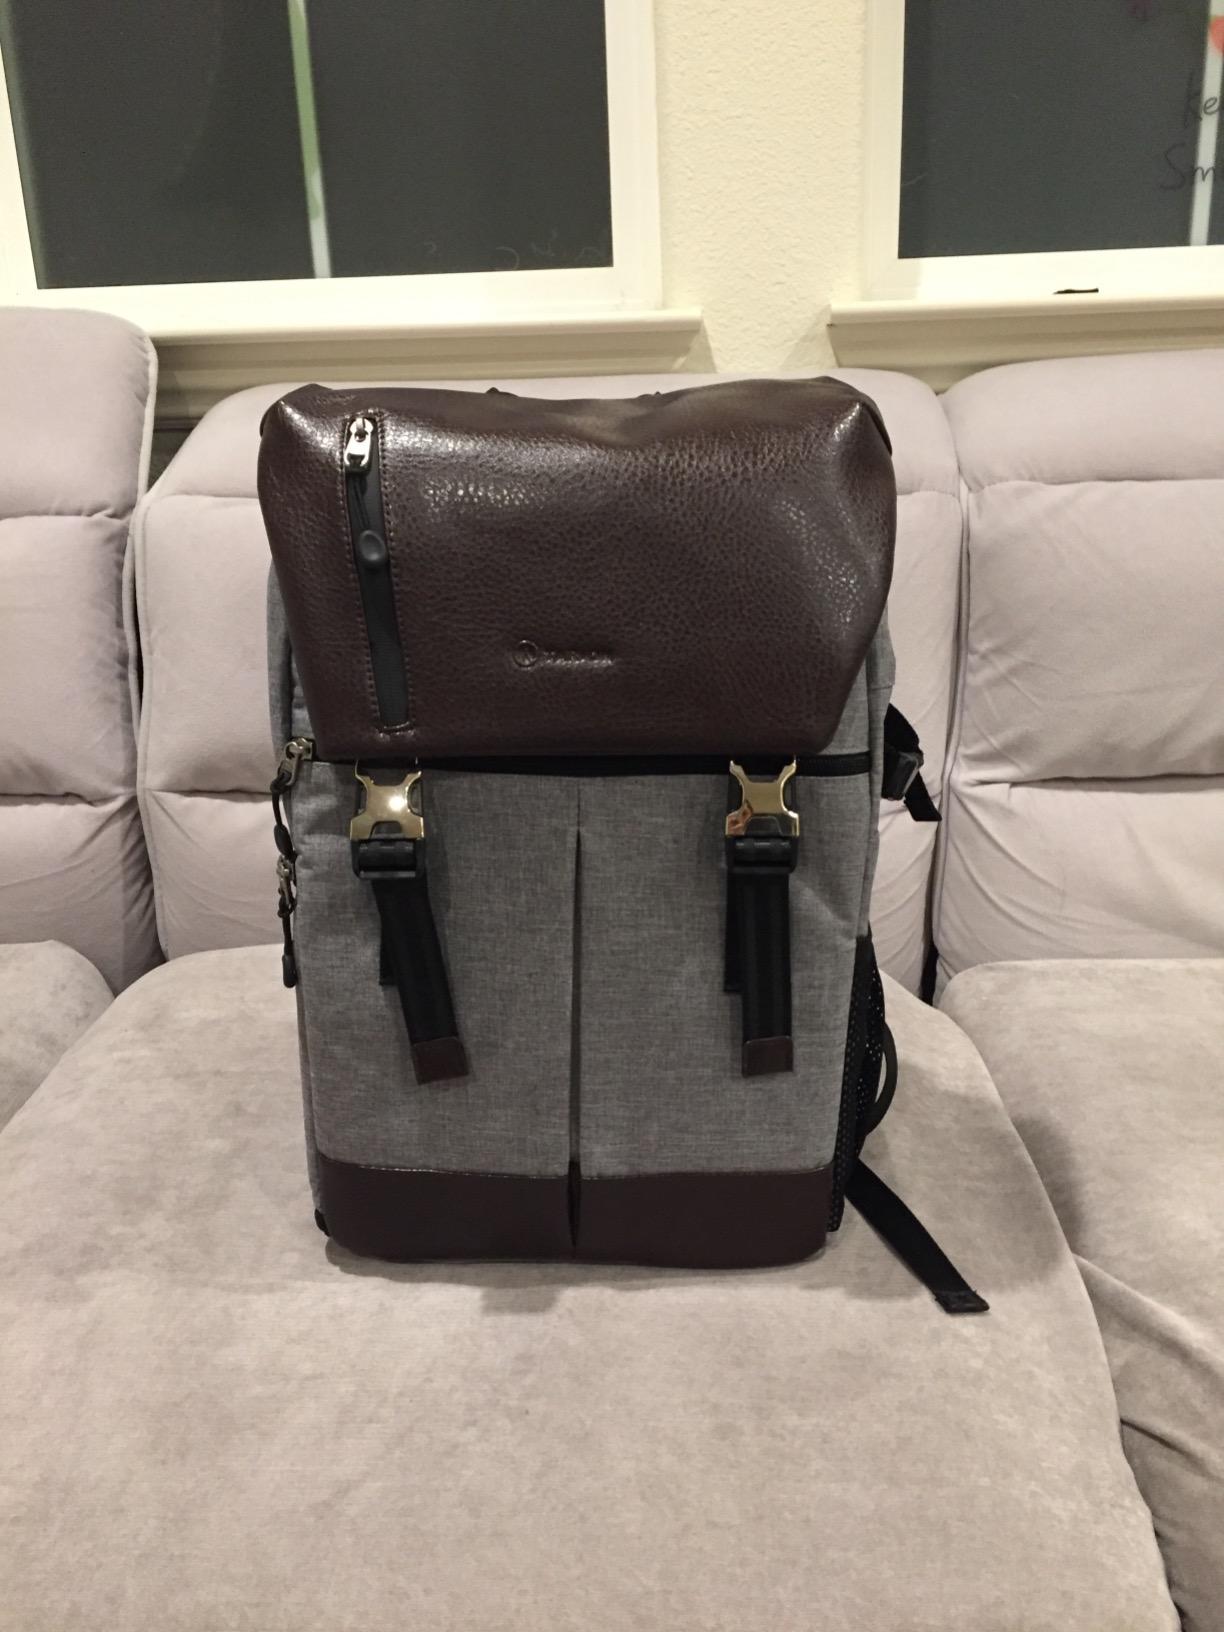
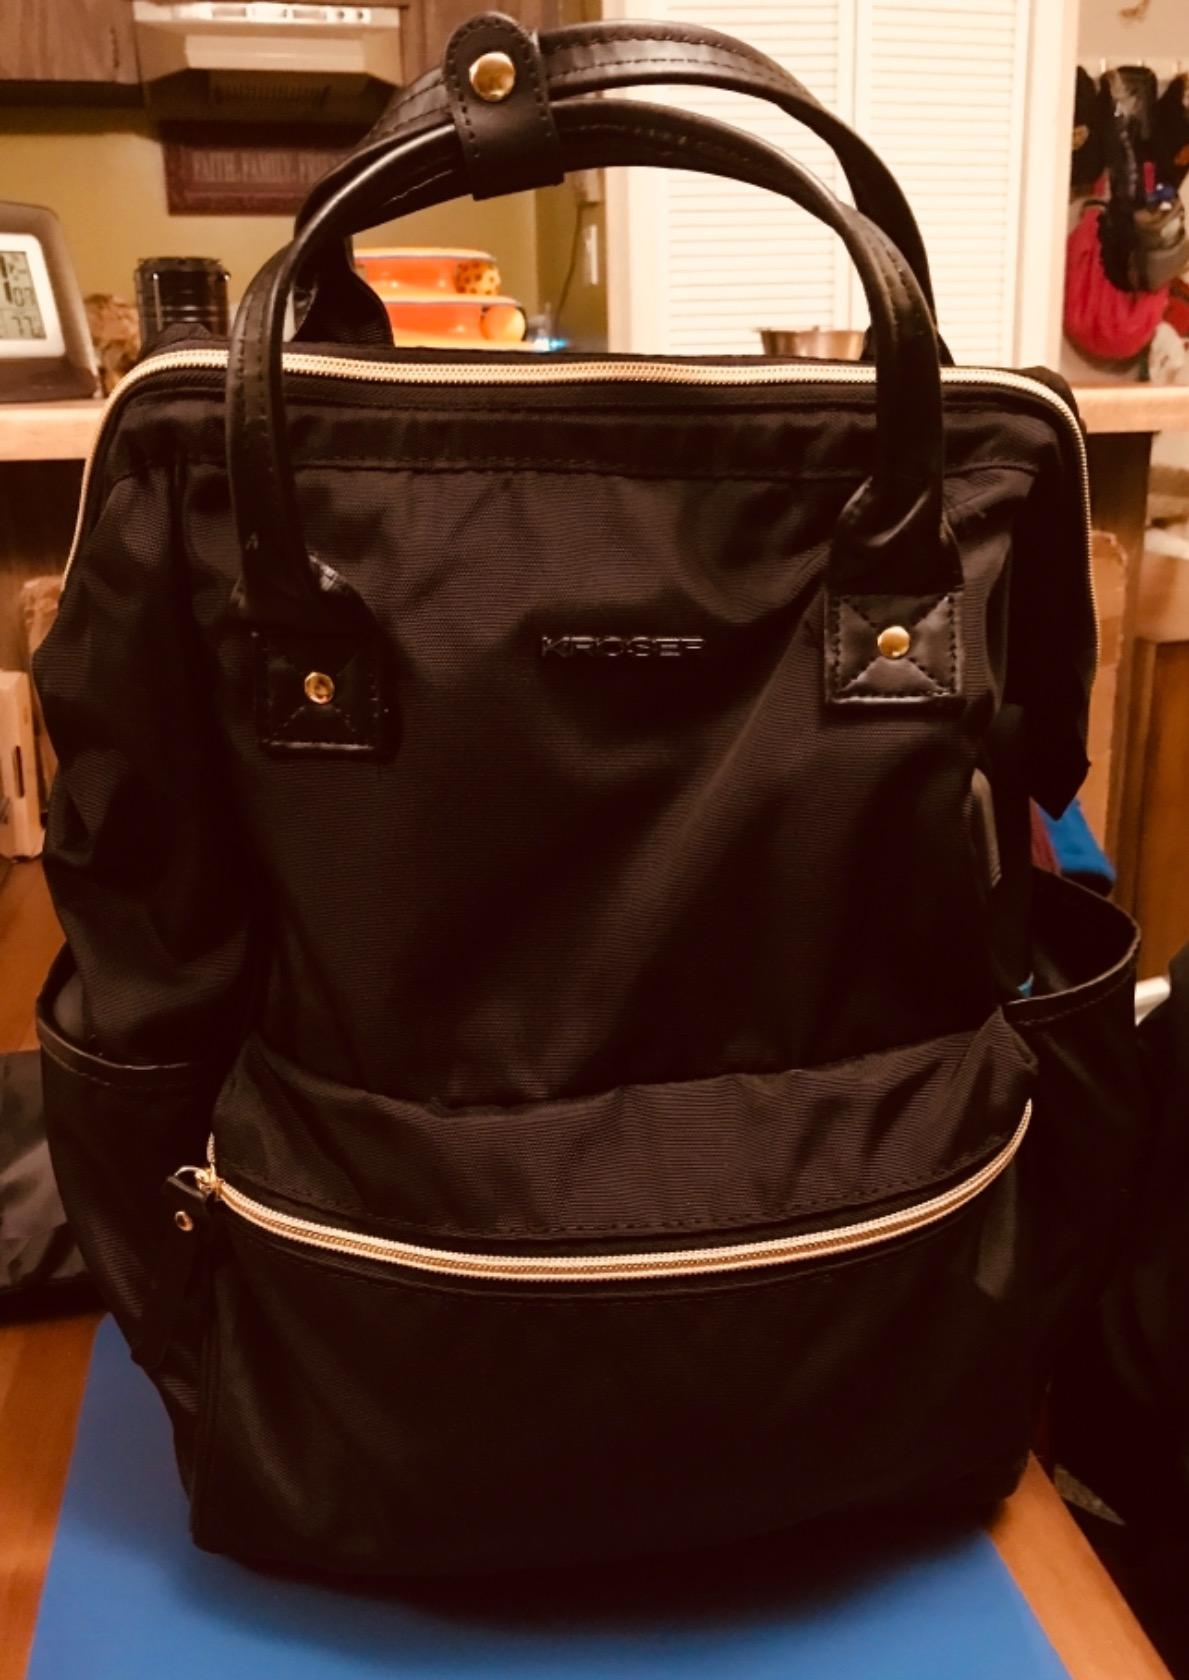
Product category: bag
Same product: no